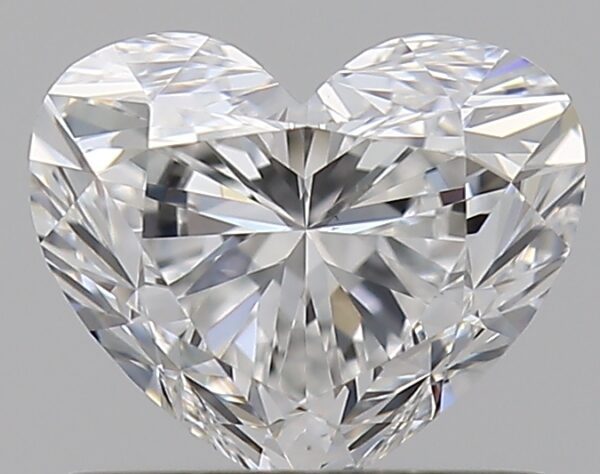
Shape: heart
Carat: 0.7
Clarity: VS1
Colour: F
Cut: VG
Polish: EX
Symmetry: VG
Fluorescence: N
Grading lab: GIA
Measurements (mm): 5.02 x 6.06 x 3.66